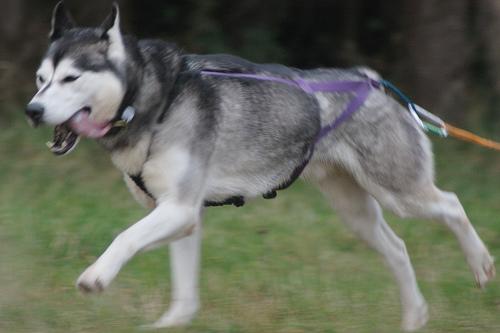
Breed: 1324-n000004-malamute